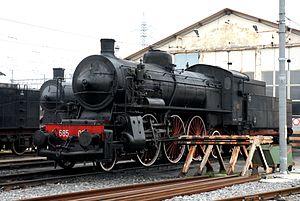
Le Musée national ferroviaire de Pietrarsa se situe dans le quartier San Giorgio a Cremano à Naples dans une usine de fonderie qui appartenait au Roi de Naples. On y fabriqua des chaudières pour locomotives et on y construisit des bateaux à vapeur au XIXᵉ siècle puis cette usine se reconvertit lors de l'unité de l'Italie en atelier de réparation pour chemins de fer. Le musée fut inauguré en 1989, ferma ses portes en 2006 pour être restauré et rouvrit en 2007. Après une deuxième restauration le musée est de nouveau ouvert au public depuis septembre 2011.